Seventeen Mile House

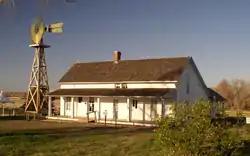

The Seventeen Mile House is a historic site and open space located at 8181 S. Parker Rd. in Centennial, Colorado. It is a 33-acre former stagecoach stop with a square log structure covered with clapboard. It was a stopping place during the 1800s along the Smoky Hill Trail. It is one of the last two remaining trail houses left on the trail. Mary Hightower was the original owner of the house, having moved there in 1866. It was almost torn down in 1977 until negative publicity stopped it from happening. The site was zoned for commercial development until the County of Arapahoe acquired the land in 2001.